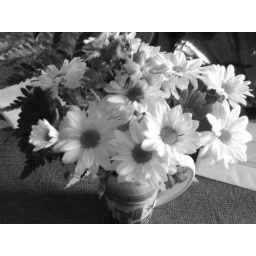
Flowers near the window in black and white.